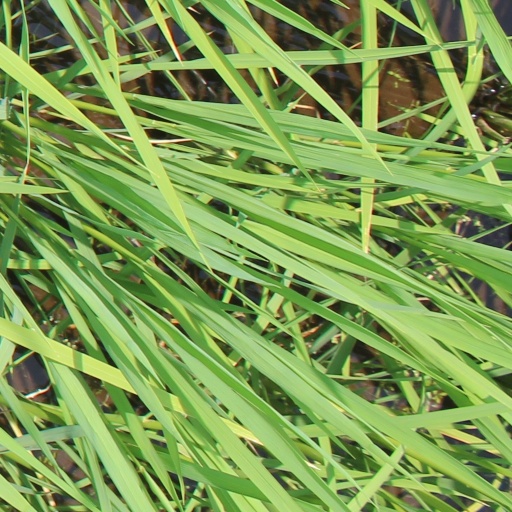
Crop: rice